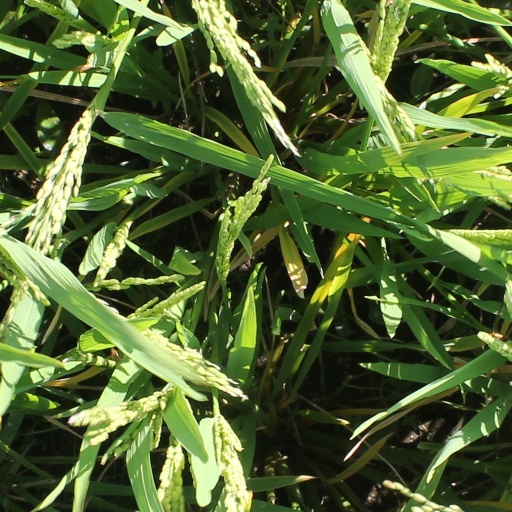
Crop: rice